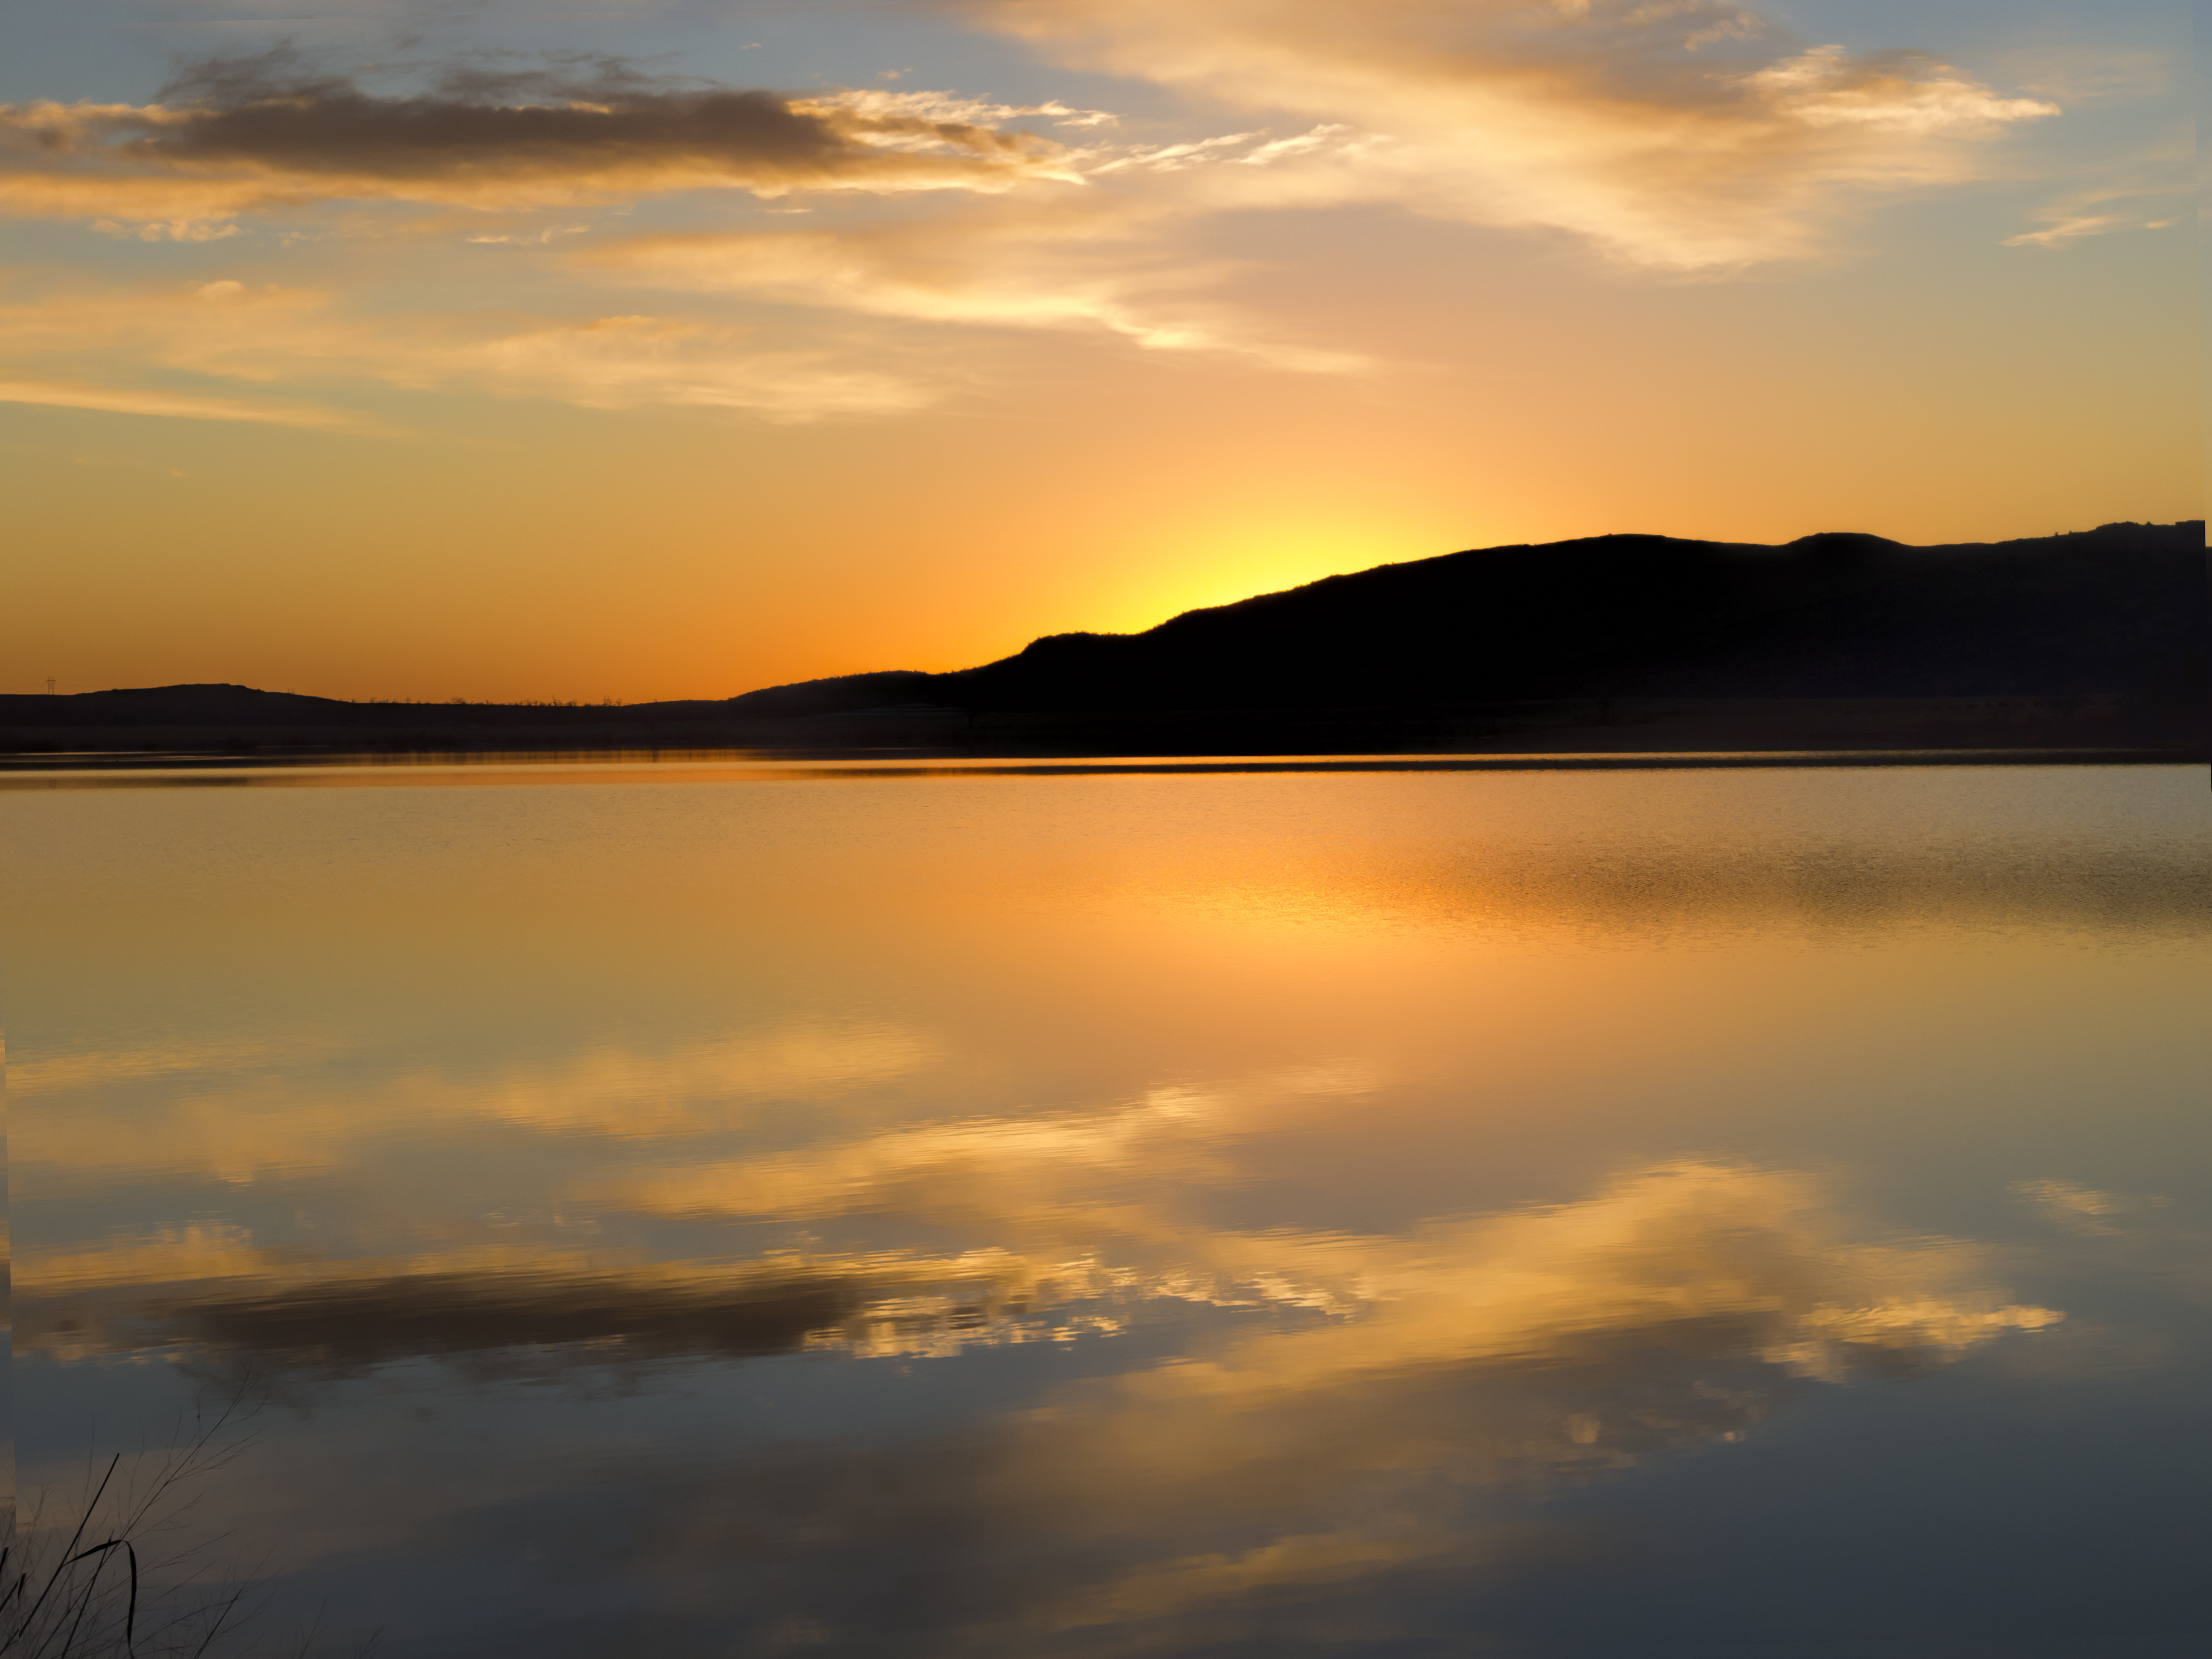
sea, horizon, mountain, cloud, sky, sun, sunrise, sunset, sunlight, morning, lake, dawn, atmosphere, dusk, evening, reflection, oklahoma, loch, larrysmith, wichitamountains, quanahparkerlake, afterglow, meteorological phenomenon, atmospheric phenomenon, red sky at morning